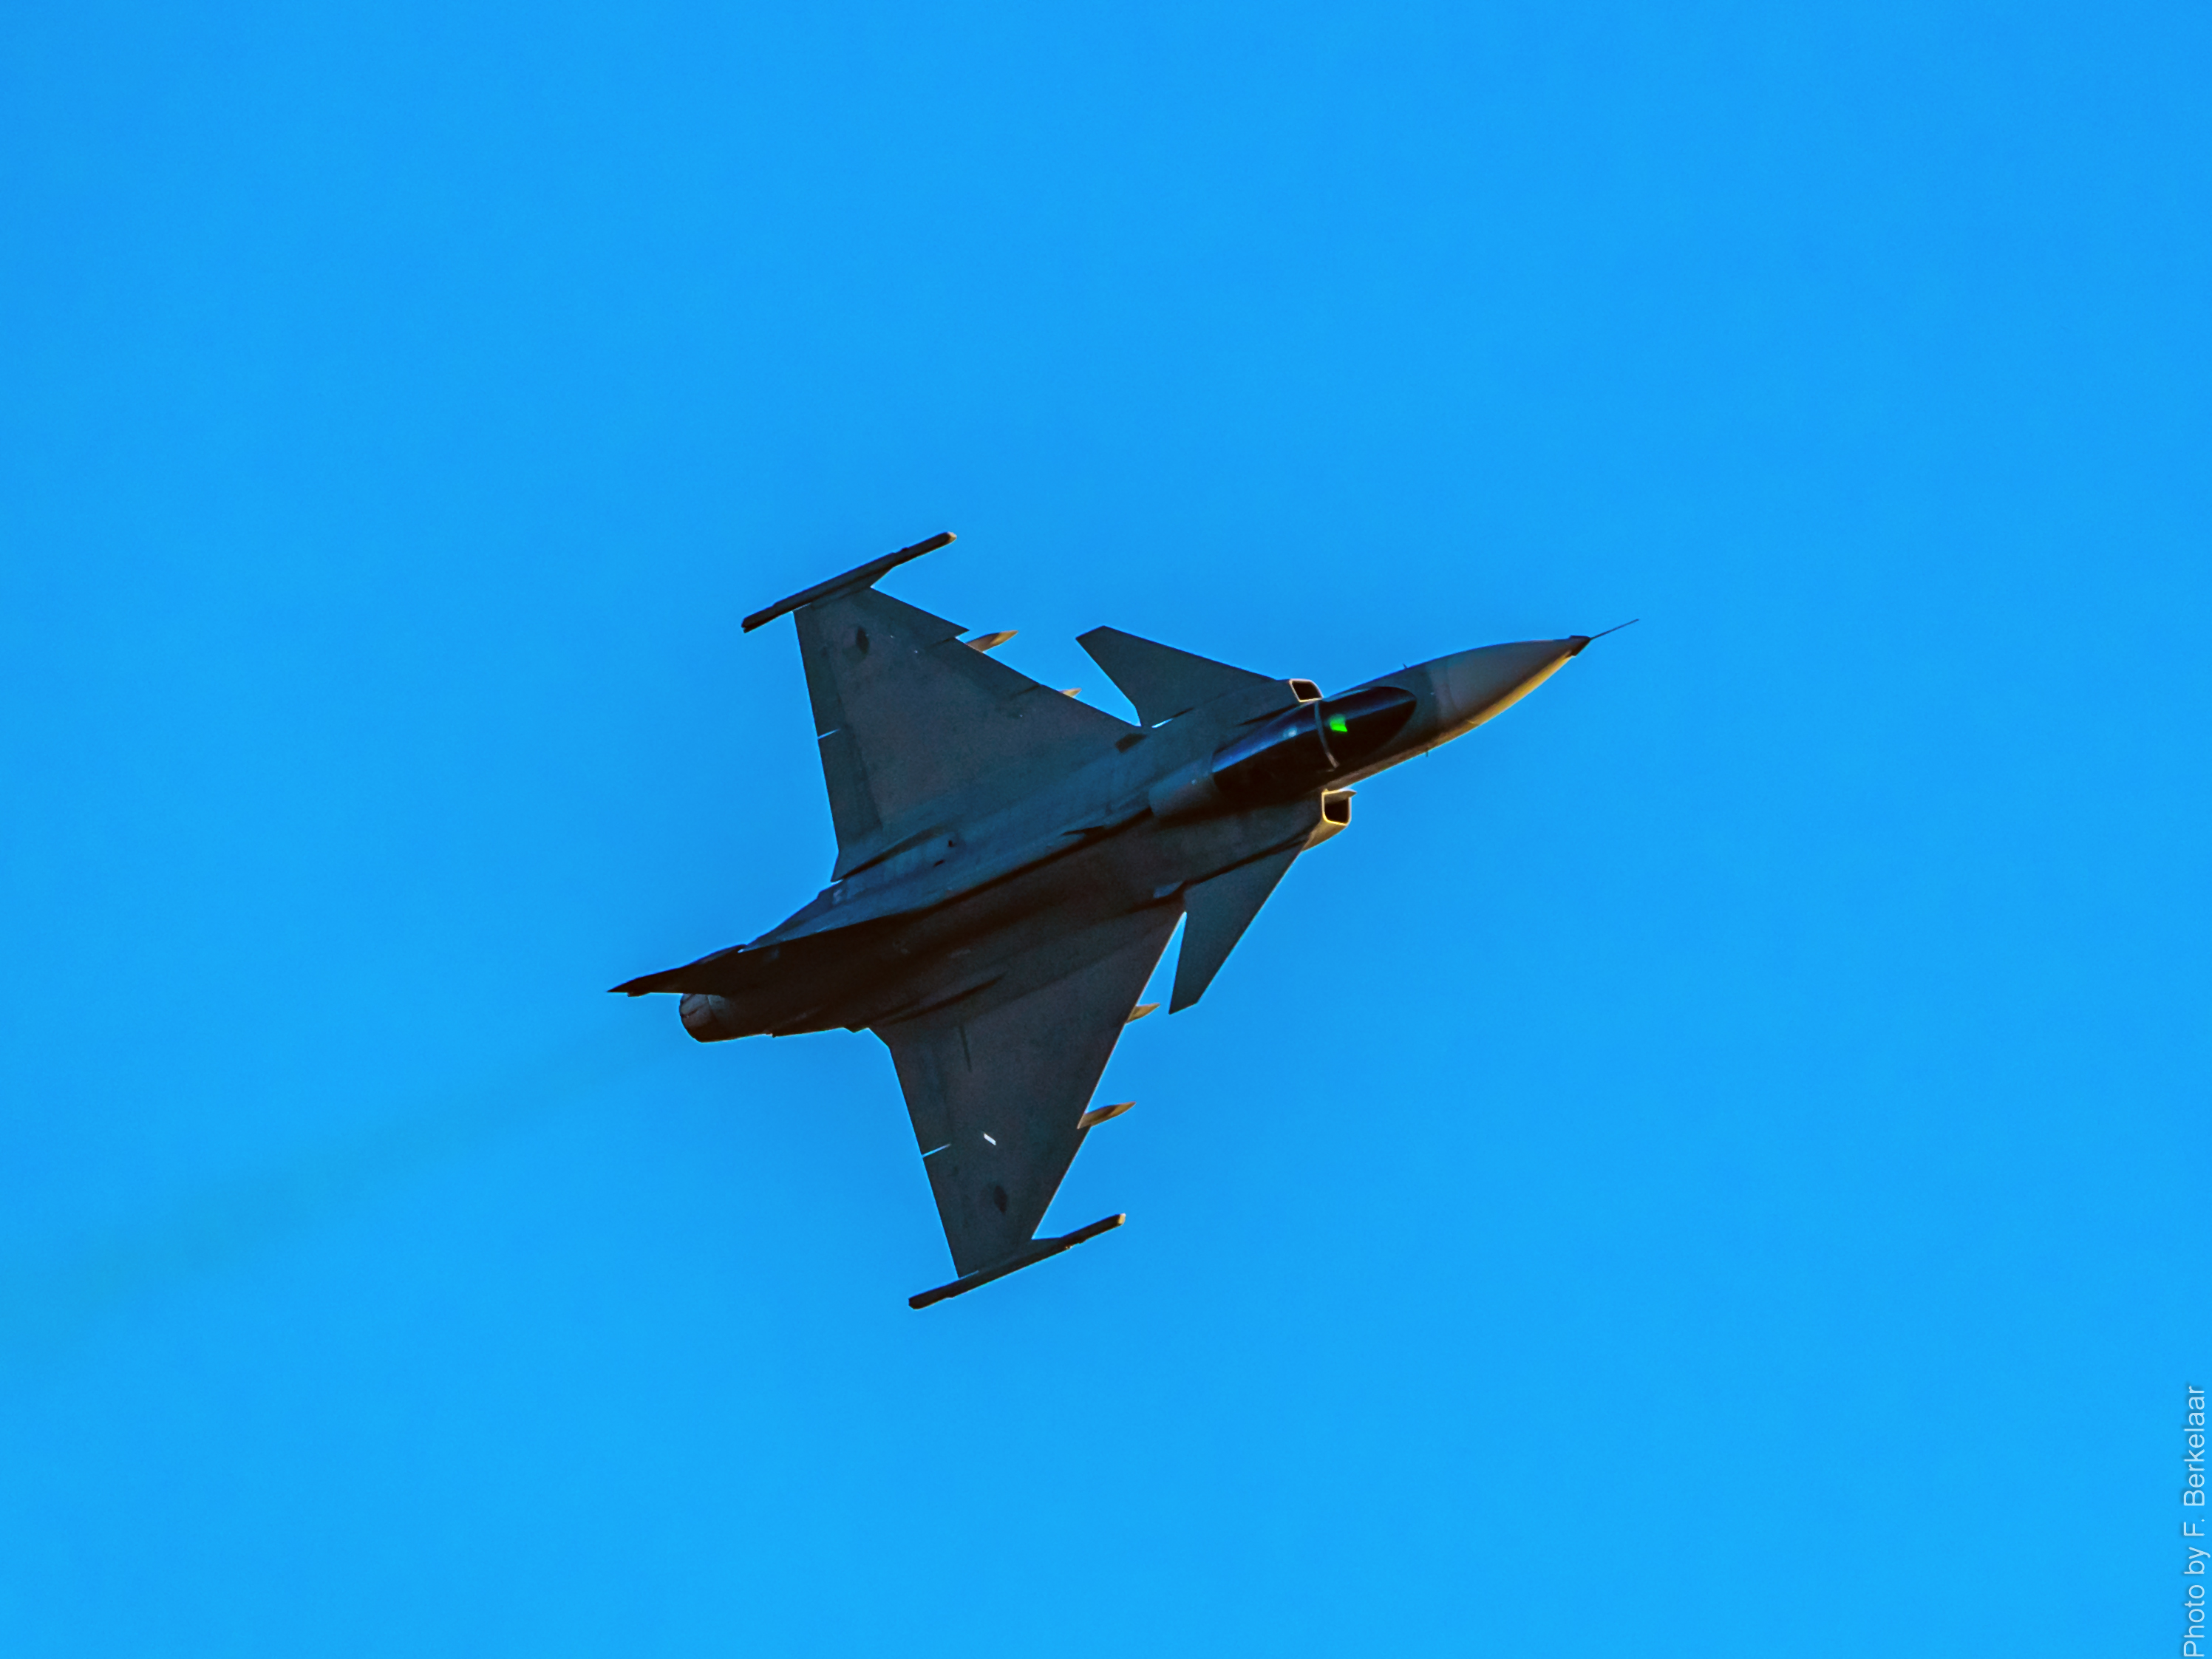
wing, airplane, aircraft, vehicle, aviation, belgium, be, belgie, hechteleksel, vlaanderen, leicadg100400f4063, sanicolesunsetairshow, kamperbaan, leopoldsburg, saabjas39cgripen, czechairforce, tsjechischeluchtmacht, 9244, czaf, vzdu n's lyarm dy esk republiky, air show, air force, jet aircraft, fighter aircraft, military aircraft, atmosphere of earth, lockheed martin, lockheed martin f 22 raptor, dassault rafale